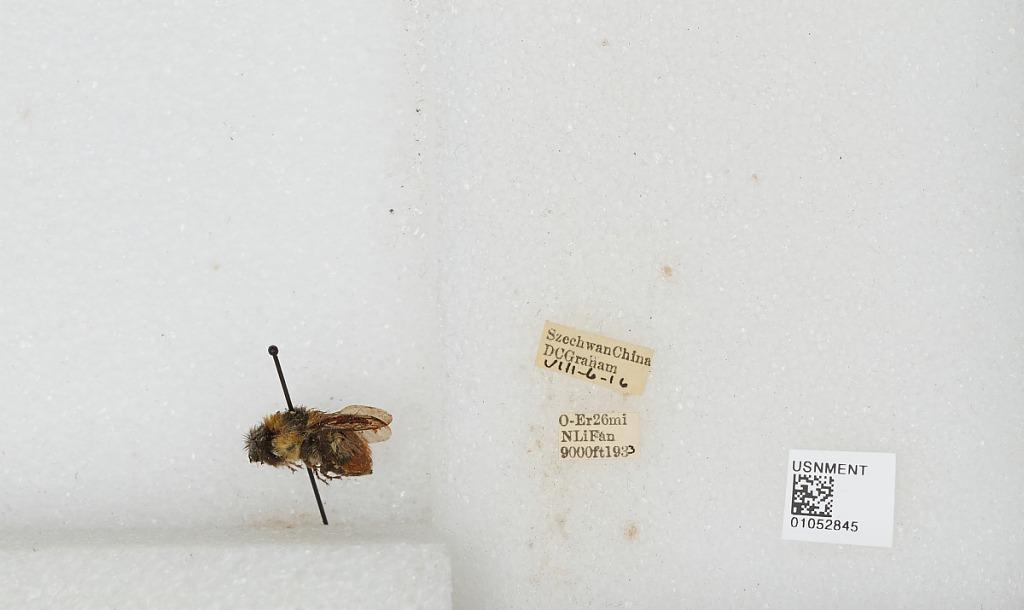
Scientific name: Bombus sp.
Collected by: D. Graham
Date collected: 1933-8-6
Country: China
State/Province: Sichuan
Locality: O-Er 26 miles North Li Fan